Italian Uruguayans

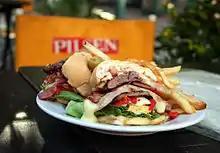
Chivito sandwich

Uruguayan eating habits are heavily influenced by Italian cuisine, which has adapted to its new environment and merged with other culinary uses found in the country. Italian immigrants introduced some foods to Uruguay that began to be consumed frequently by the Uruguayan population, such as pasta, polenta, cotoletta, farinata and pizza. The types of pasta most consumed in Uruguay are tagliolini, ravioli, spaghetti, vermicelli, cappelletti and tortellini. The Italian presence in Uruguay has generated the development of traditions unknown in Italy, such as the consumption of pasta on Sundays or the gnocchi on the 29th of each month.